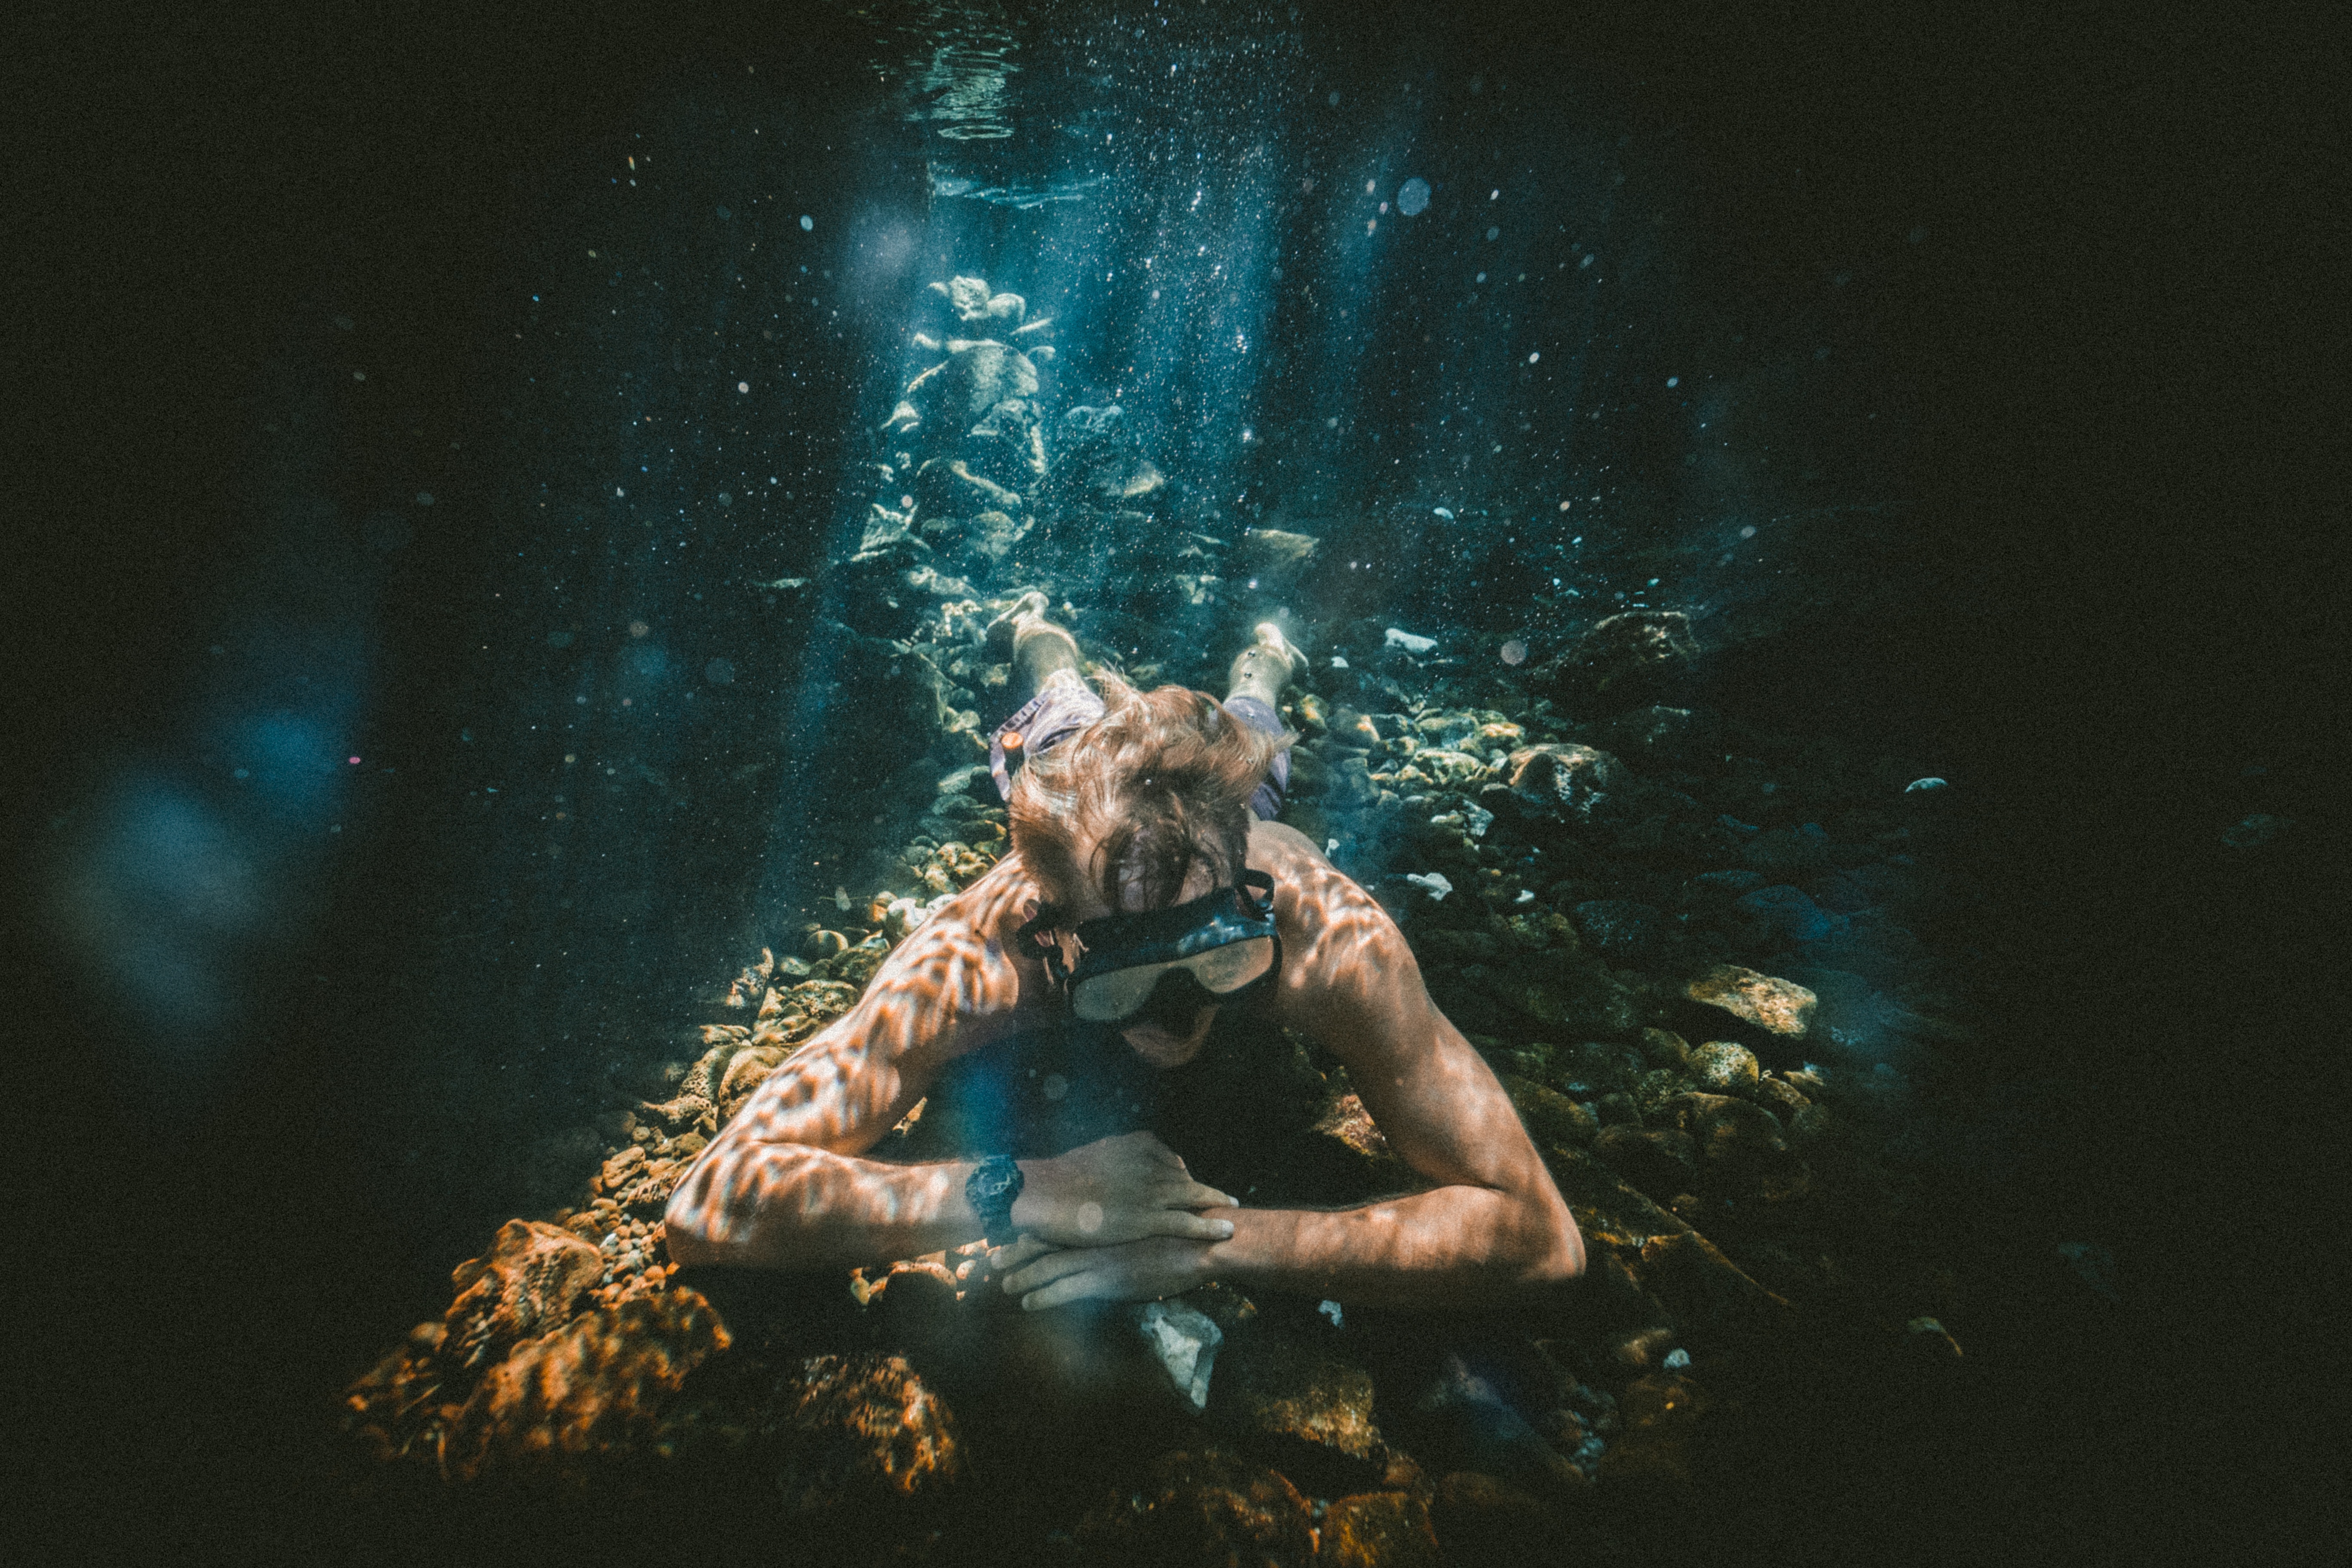
water, underwater, darkness, organism, special effects, computer wallpaper, marine biology